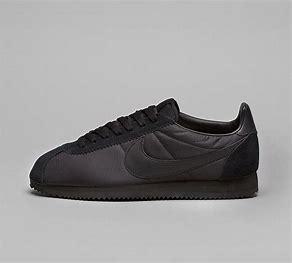
Brand: Nike
Model: Classic Cortez Nylon